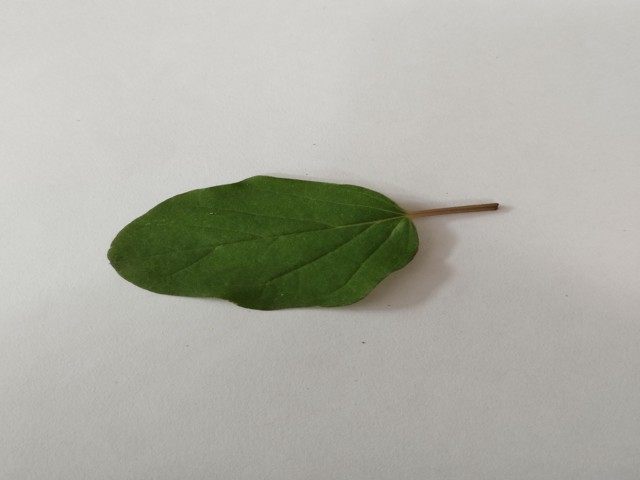
Plant: punarnava